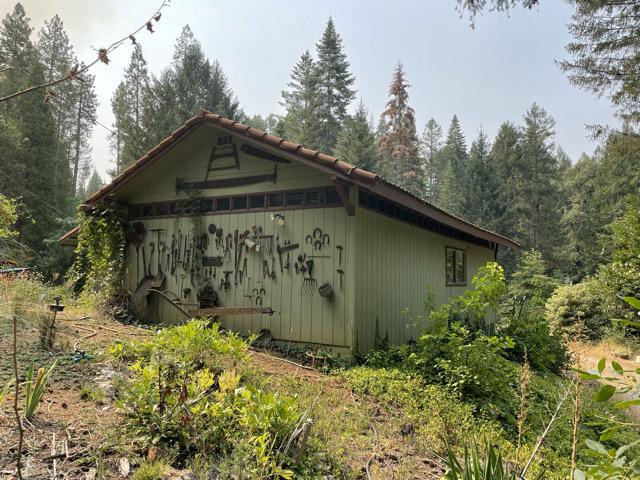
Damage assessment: no_damage